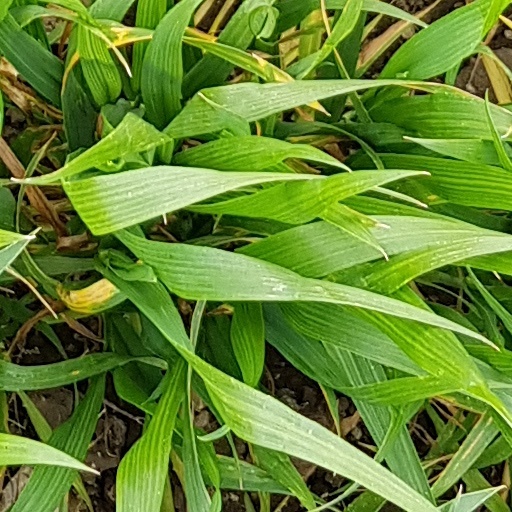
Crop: wheat